Norwegian Tax Administration

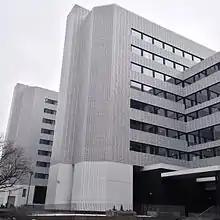
Head office

The Norwegian Tax Administration is a government agency responsible for resident registration ("National Population Register") and tax collection in Norway. The agency is subordinate to the Ministry of Finance and is based at Helsfyr in Oslo. It is organized in six regional organizations, based in Oslo, Skien, Bergen, Trondheim, Mo i Rana and Tromsø, in addition to local tax offices.